Terminator 3: Rise of the Machines

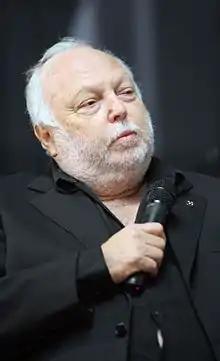
Andrew Vajna in 2013

Dimension Films, a division of Miramax Films, had agreed to purchase the rights that were owned by Hurd and also intended to buy Carolco's rights through the auction. However, a judge ruled against an earlier motion which stated that only an established studio should be allowed to bid for the Carolco rights. This allowed Andrew G. Vajna to participate in the bidding. Vajna had co-founded Carolco with Kassar but left the company in 1989.